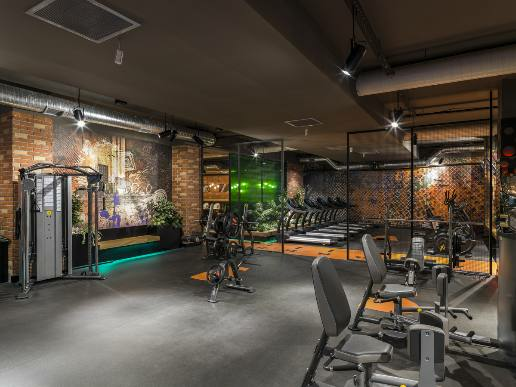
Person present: No